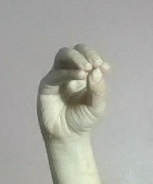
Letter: ha